Johan van Napels

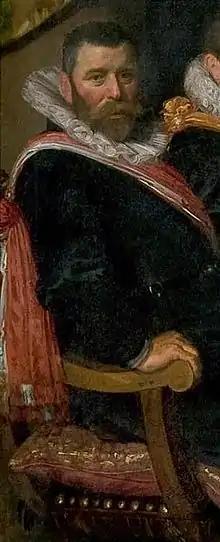
Johan van Napels, detail of Hals's banquet of 1616

Johan van Napels (1556 – 1630), was a Dutch Golden Age mayor of Haarlem.